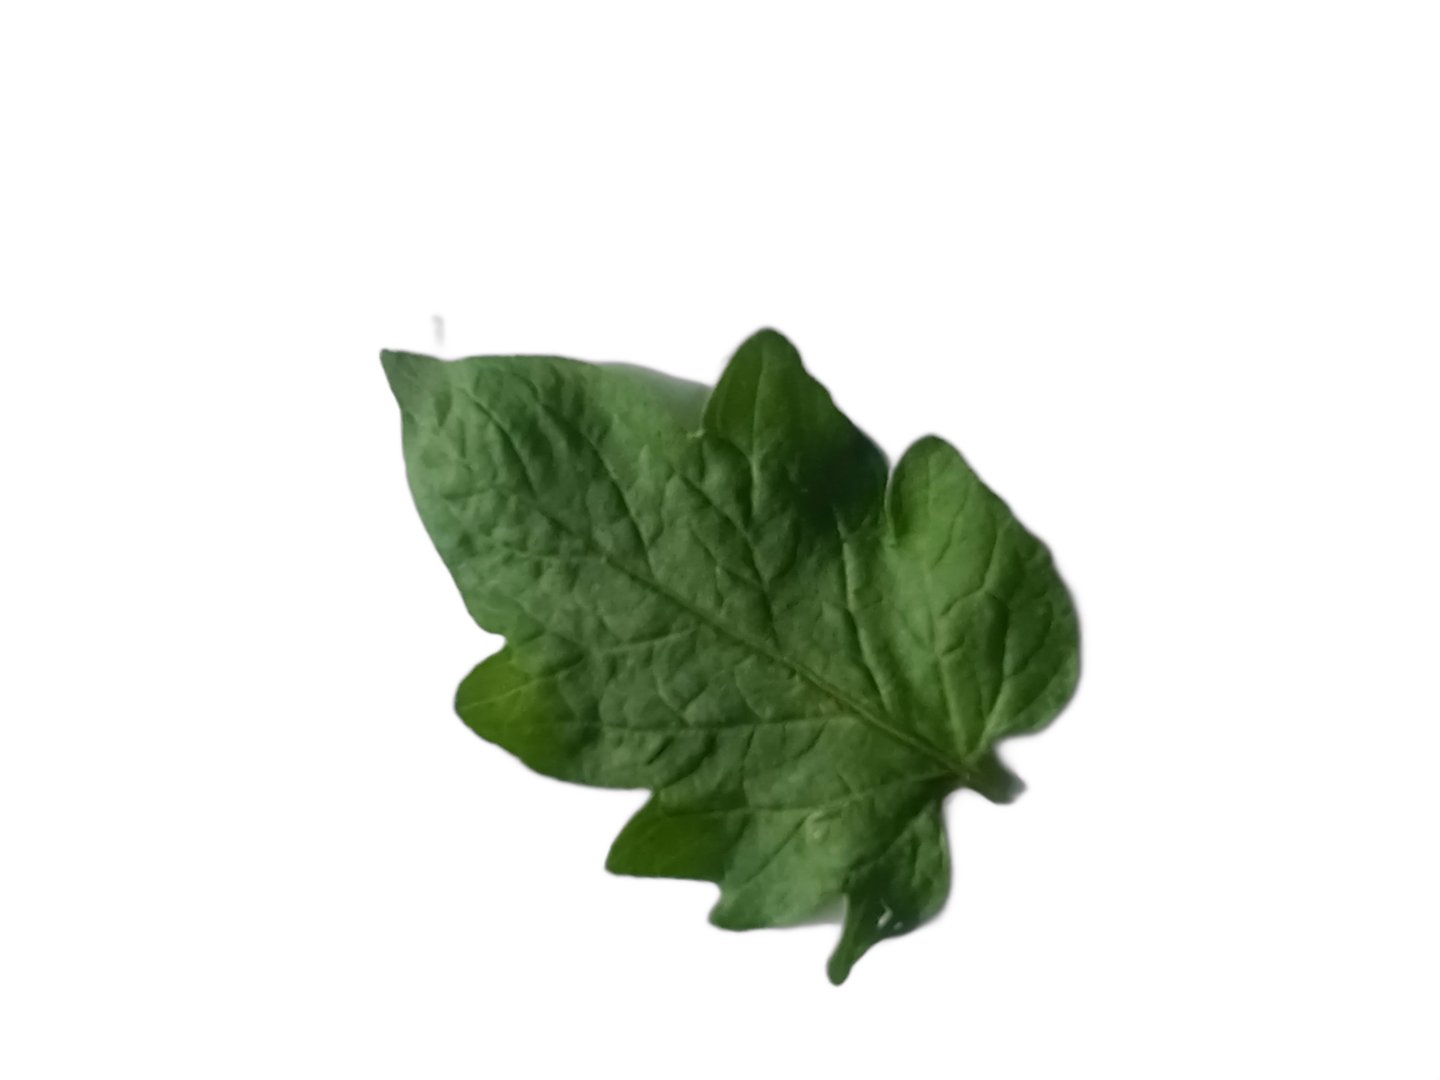
Crop: Tomato
Label: Healthy